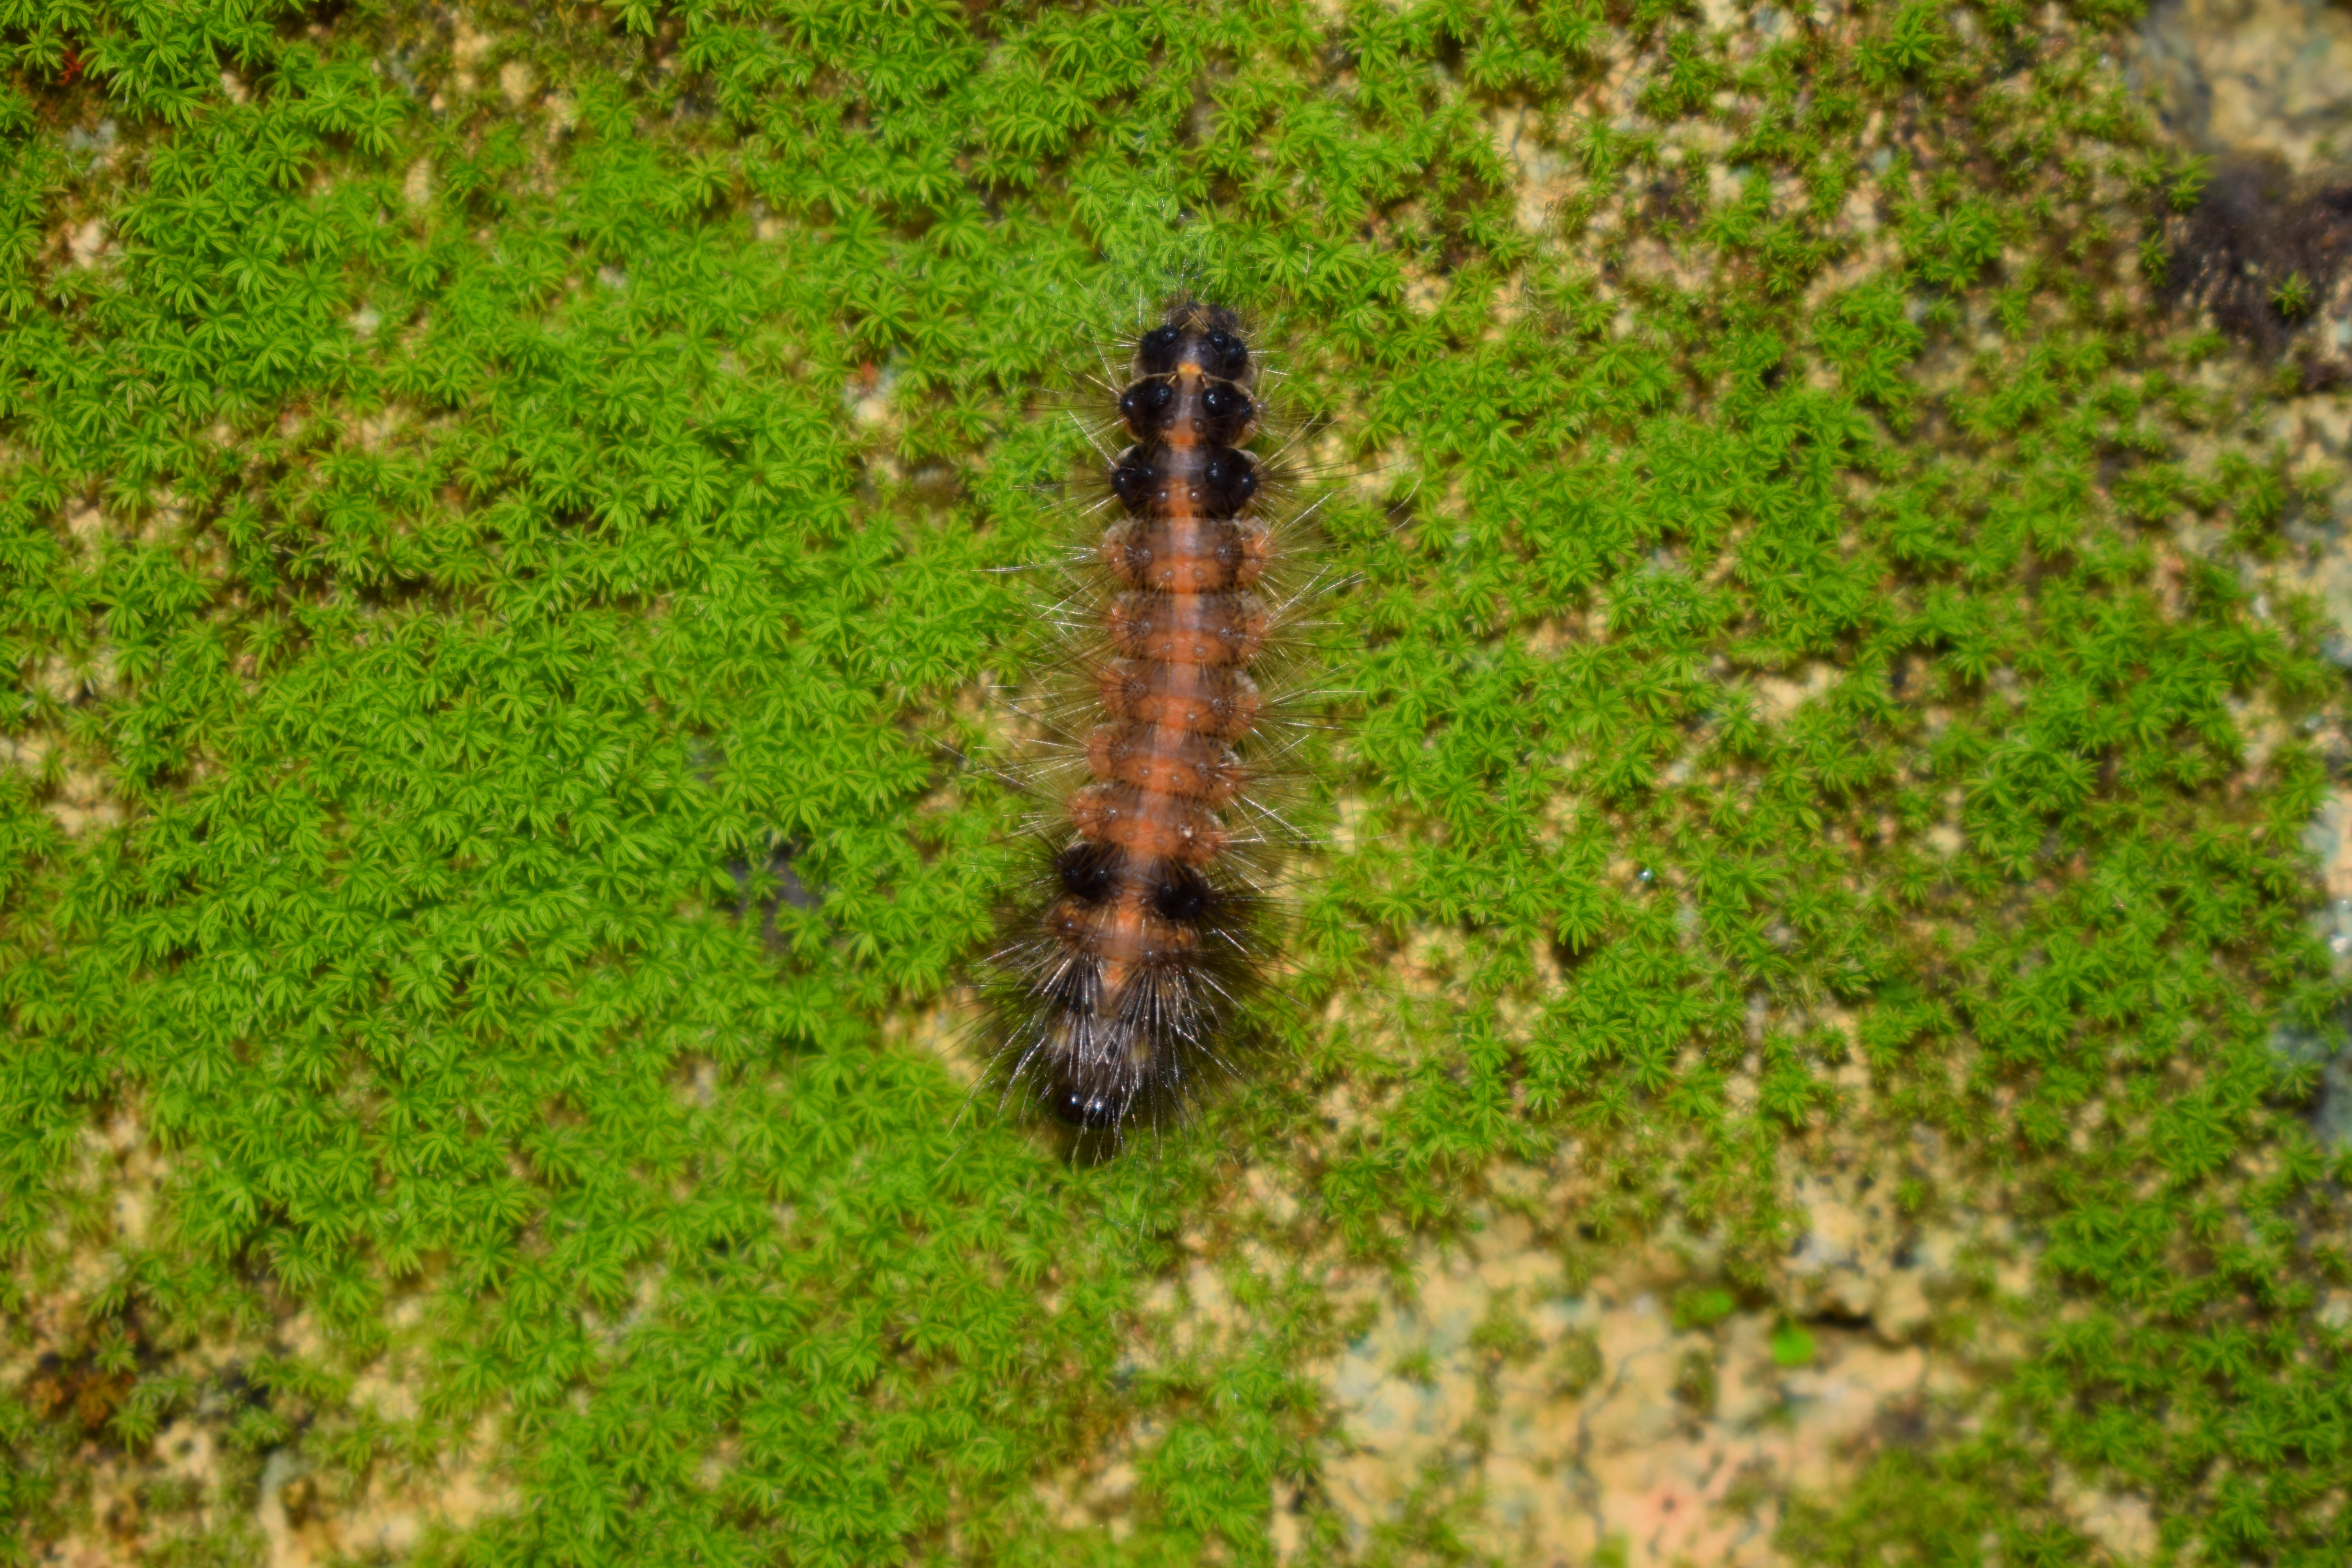
nature, wildlife, environment, green, insect, natural, soil, fauna, invertebrate, worm